Susan Meiselas

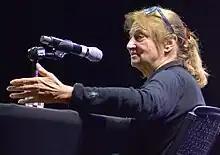
Meiselas in 2023

Susan Meiselas (born June 21, 1948) is an American documentary photographer. She has been associated with Magnum Photos since 1976 and been a full member since 1980. Currently she is the President of the Magnum Foundation. She is best known for her 1970s photographs of war-torn Nicaragua and American carnival strippers.